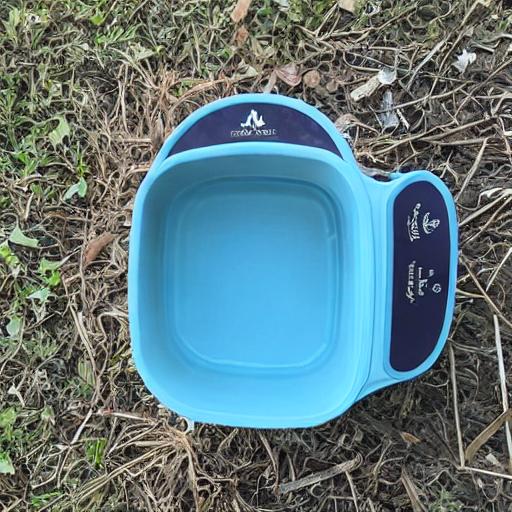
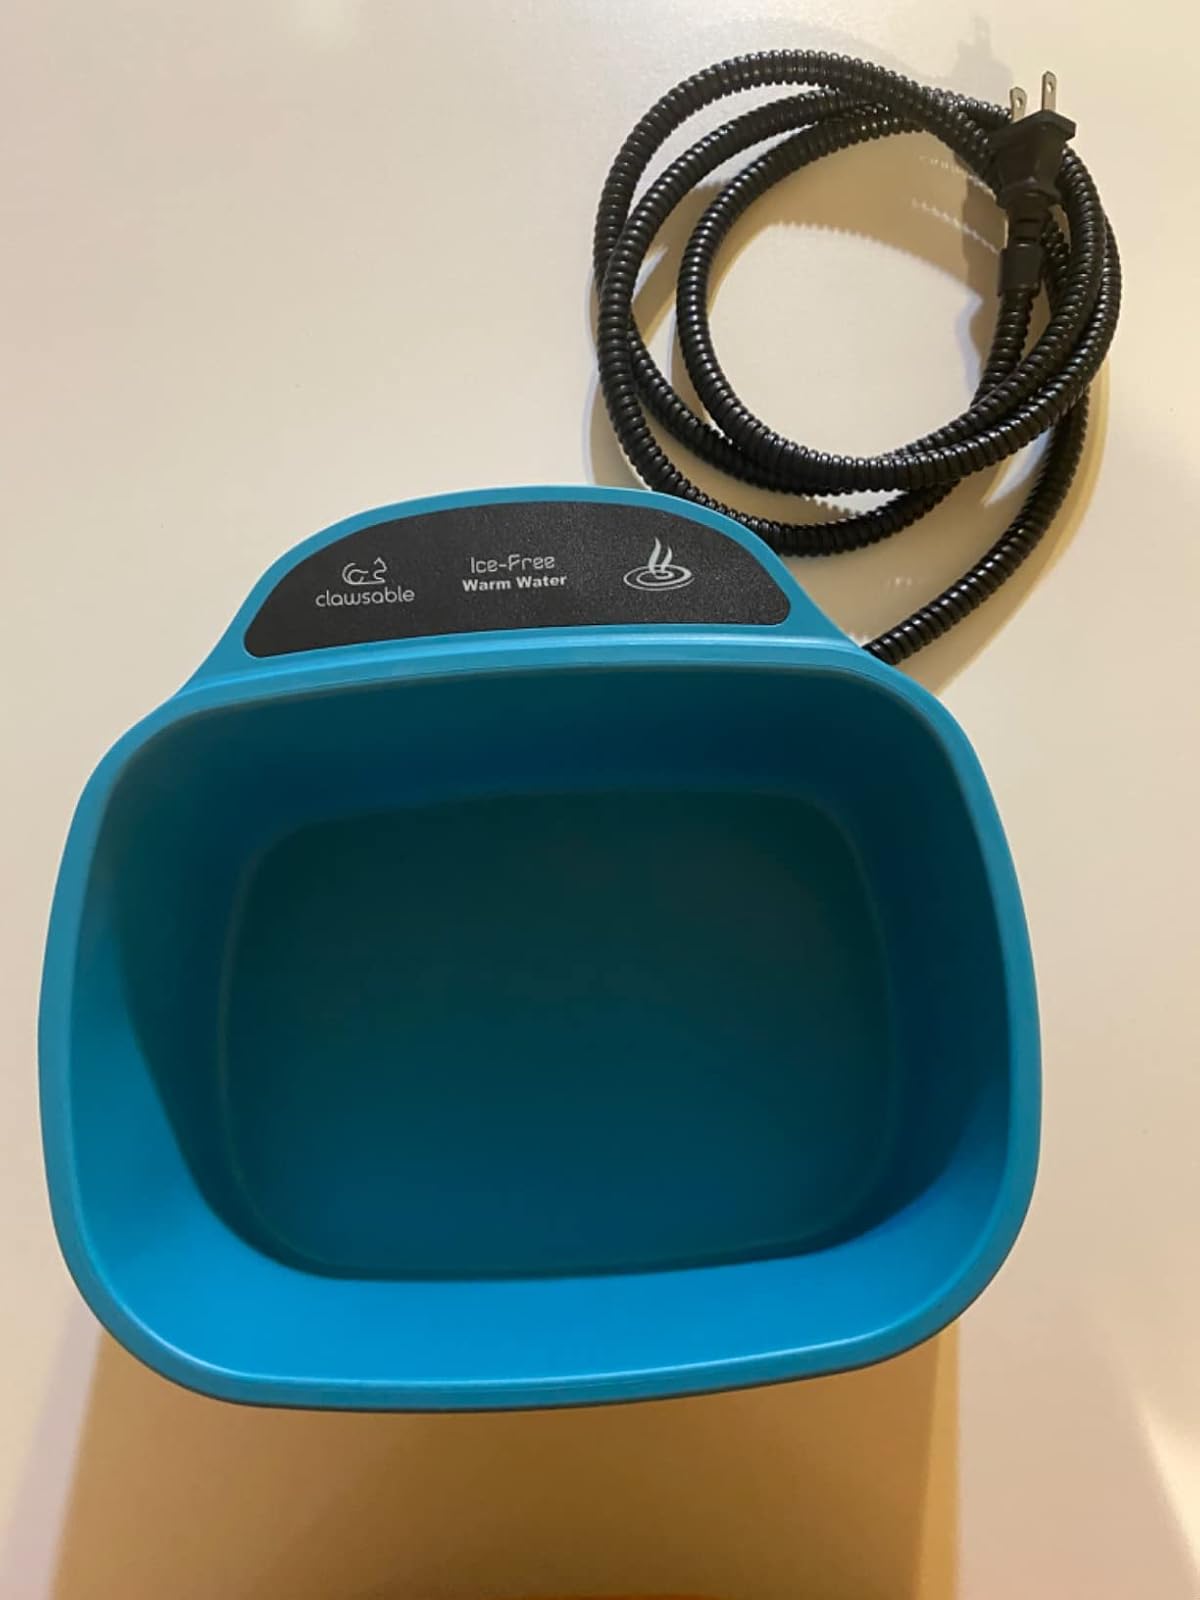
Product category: items_bowl
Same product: no